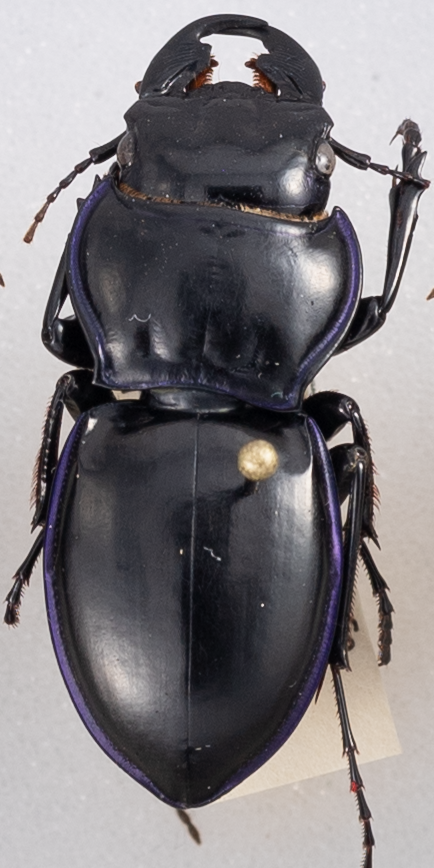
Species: Pasimachus punctulatus
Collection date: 2018-08-07
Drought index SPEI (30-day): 1.69
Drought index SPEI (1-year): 0.88
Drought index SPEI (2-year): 0.17